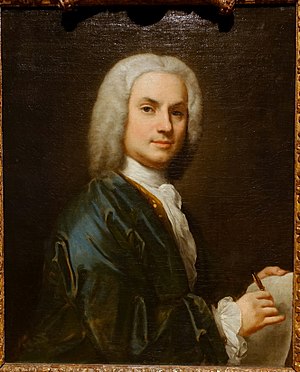
Jacopo Amigoni
Jacopo Amigoni var en italiensk maler.